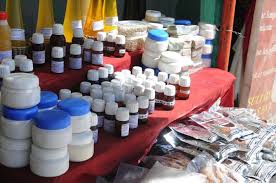
Foto bi lima fi gis mooy ab tabal bu def ay comprimés ay garab, soo xoole ci kaw tabal bi def na ay garab yu nek ci biir pot muy ay pot yu bari ak ay siro ak ay garab yu nek ci biir rabal bi ñu ngi ci lal darap bu rouge ci coté bi ñu ngi tekk ay sachets yoo xam ne nidafa def lu melni ay pikiir